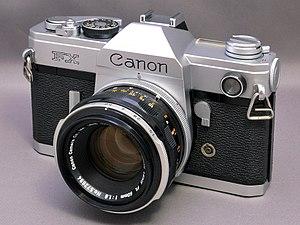
La monture Canon FL est une monture qui fut utilisée sur certains reflex au format 35 mm de Canon. Elle fut introduite en avril 1964 sur le Canon FX, remplaçant la monture R. La monture FL fut elle-même remplacée en 1971 par la monture FD. Des objectifs à monture FL peuvent être montés sur des appareils à monture FD, moyennant la perte de mesure de la lumière à pleine ouverture.